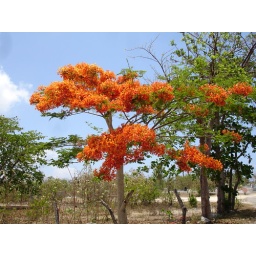
Poinciana tree in flower